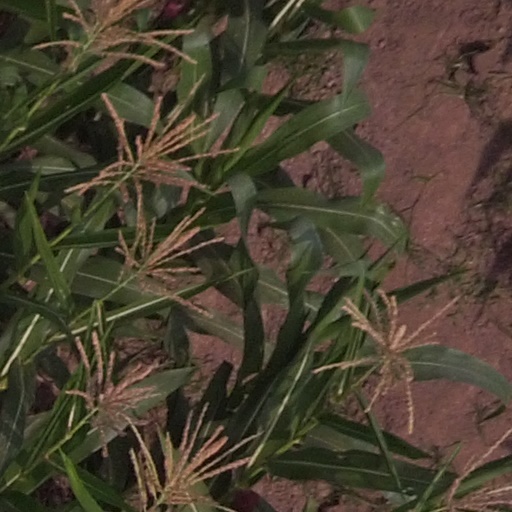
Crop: maize; corn